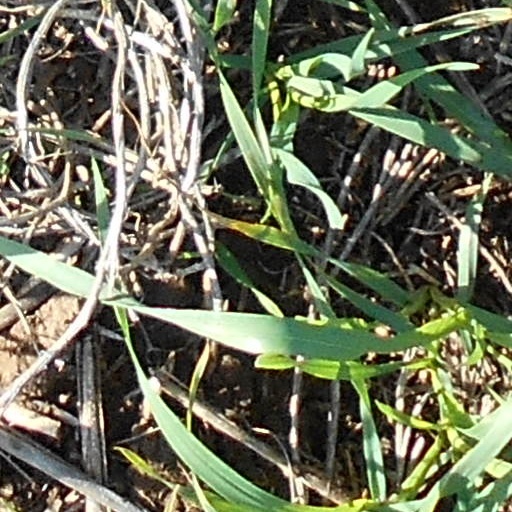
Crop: wheat